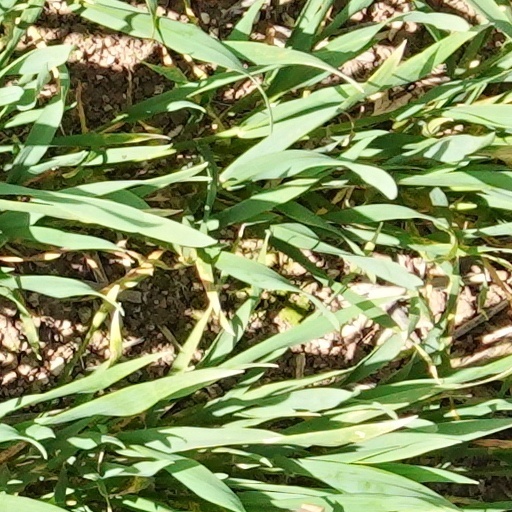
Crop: wheat